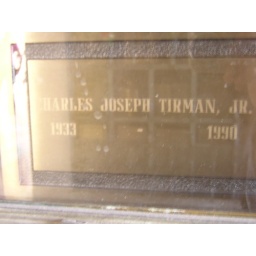
person in a box